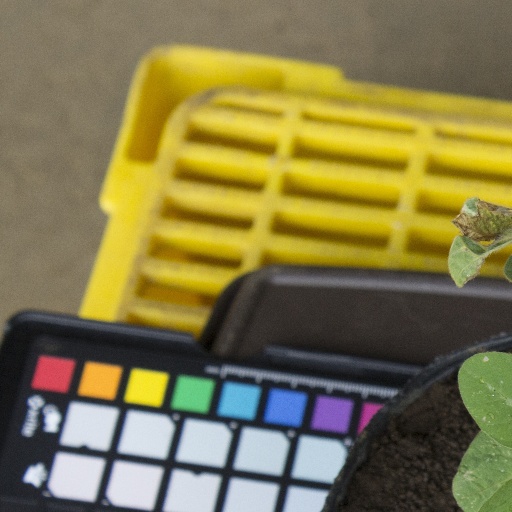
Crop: soybean